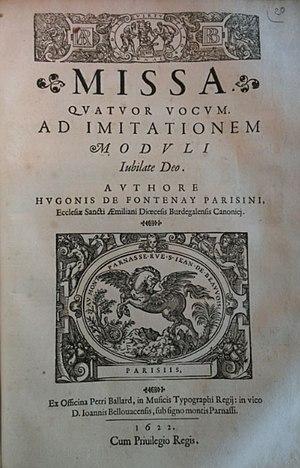
Title page of Hugues de Fontenay's Missa Jubilate Deo (Paris
Hugues [Hugo] de Fontenay est un maître de chapelle et compositeur français actif dans le sud de la France dans le premier tiers du XVIIe siècle.